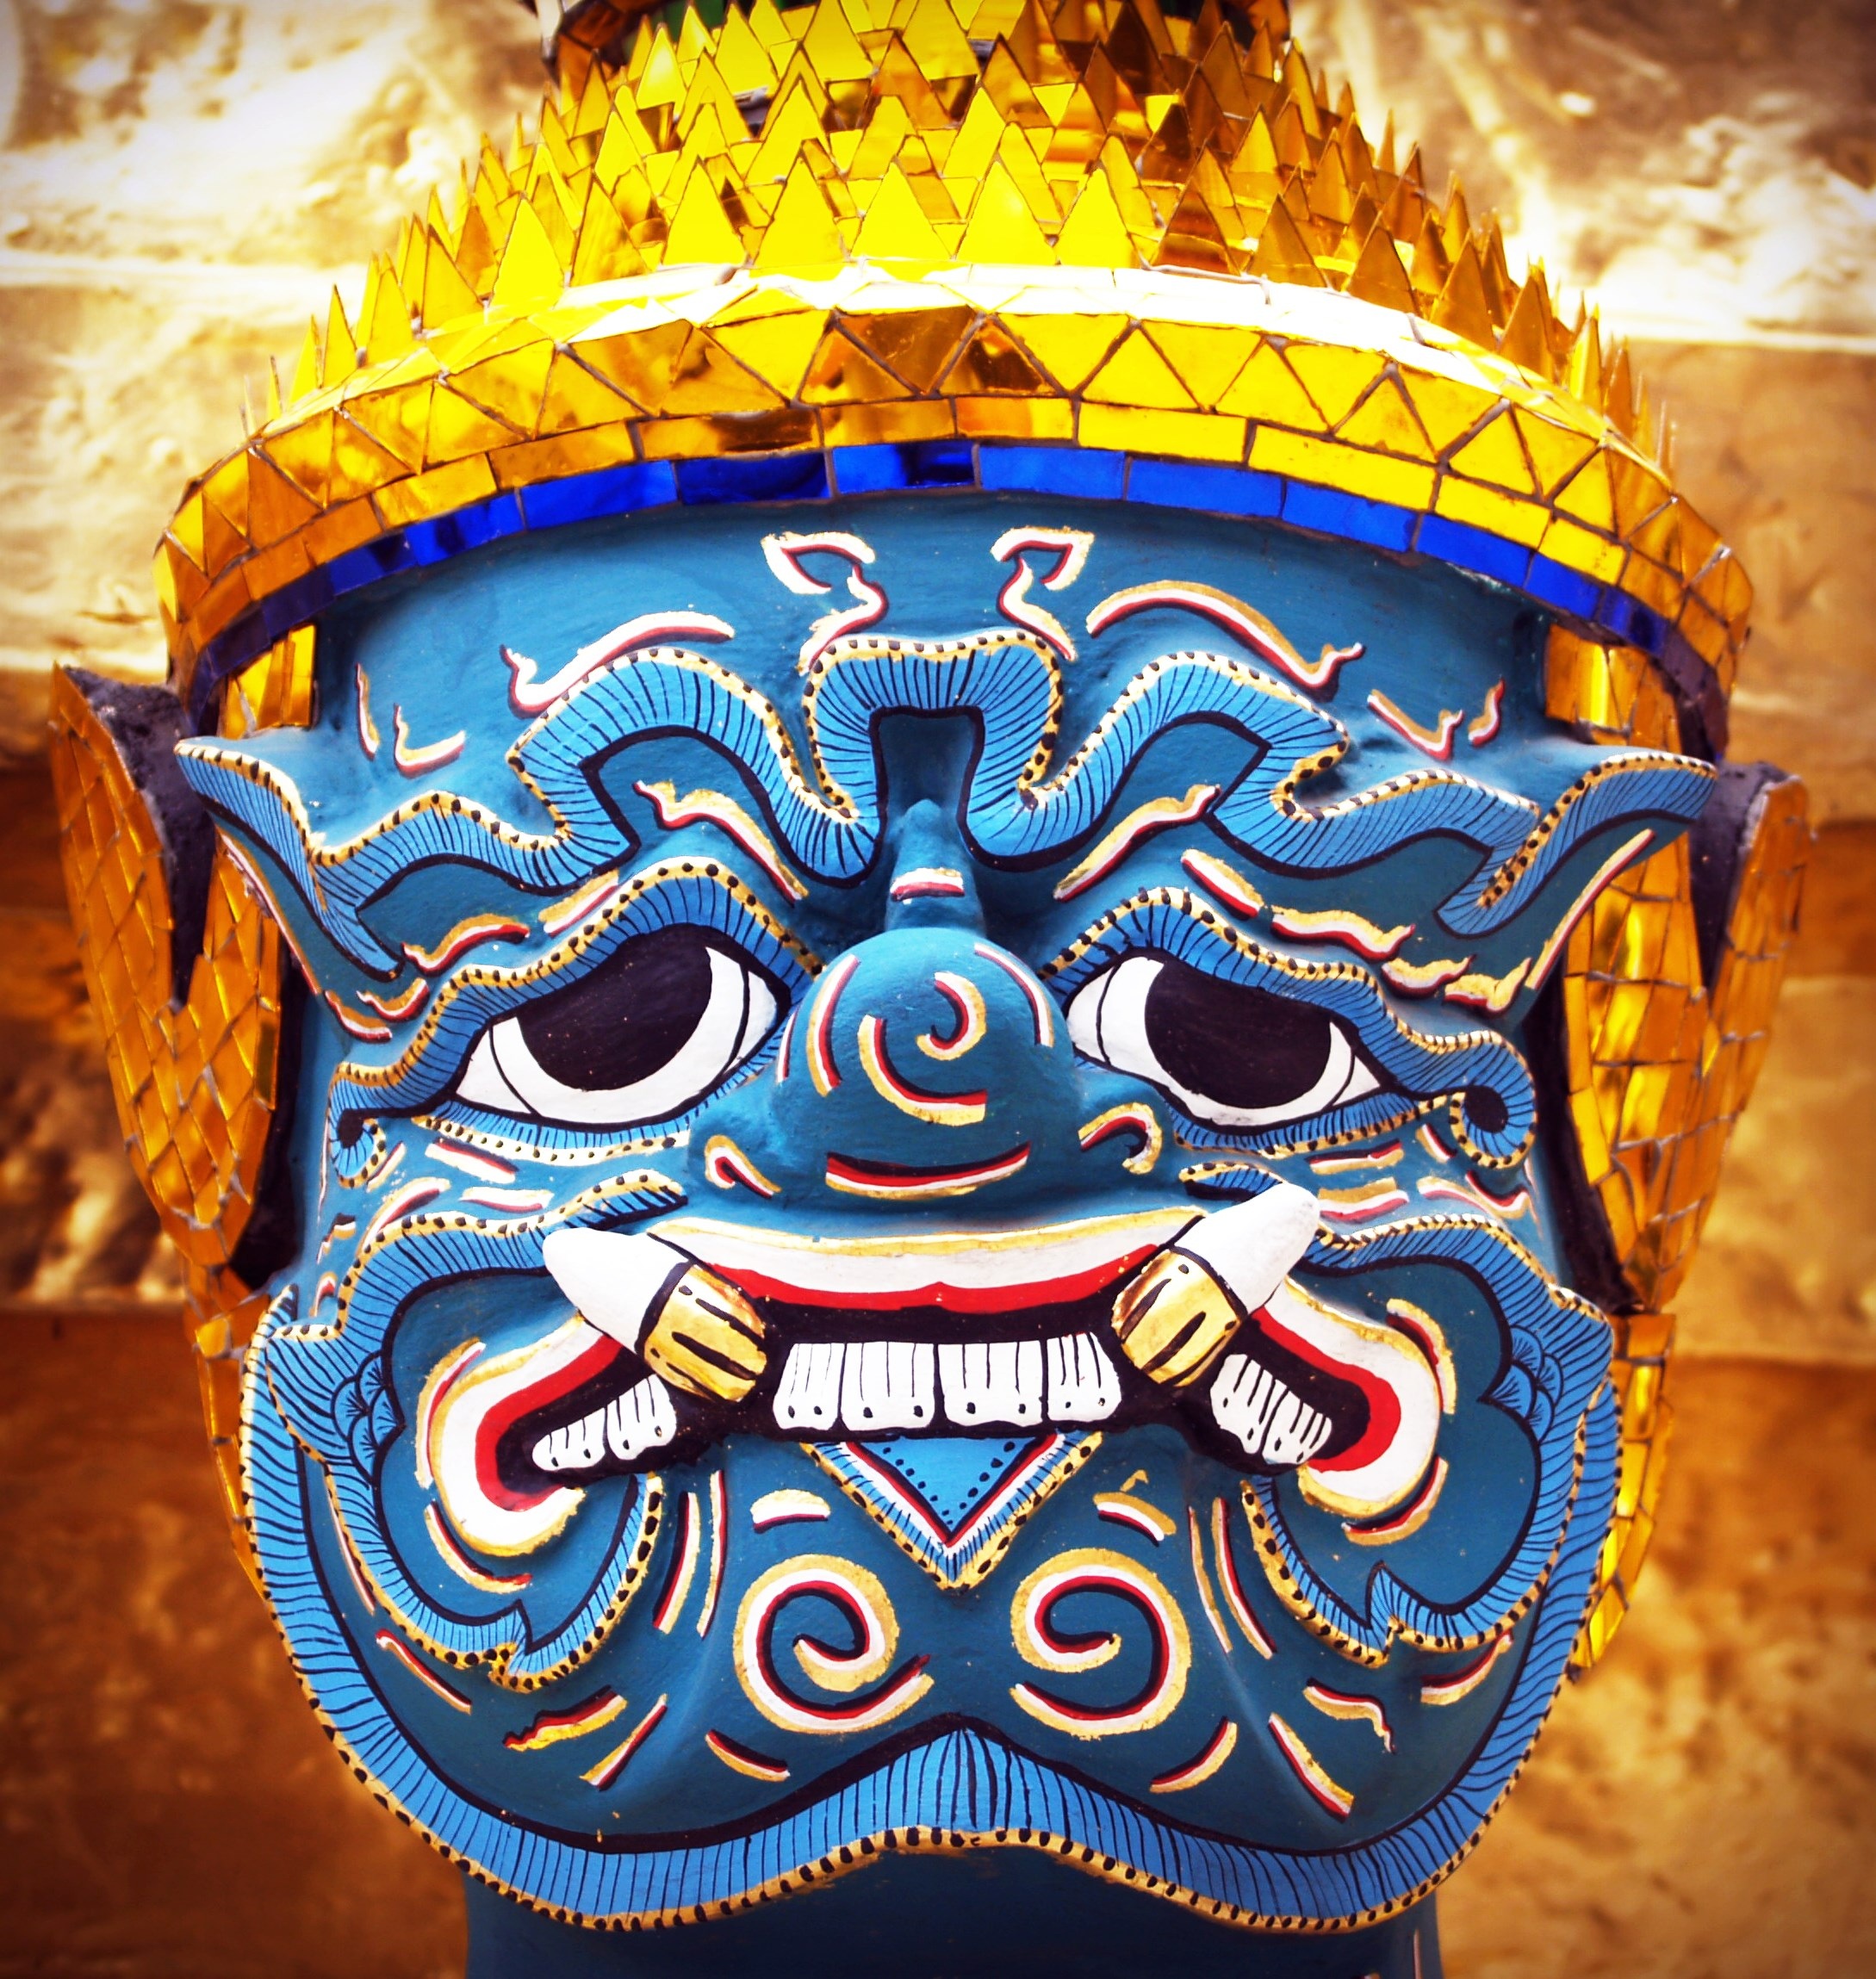
architecture, white, isolated, asian, statue, green, color, ancient, blue, thailand, ramayana, face, sculpture, art, background, illustration, design, temple, giant, bangkok, body, guard, ten, warrior, ravana, rattanakosin